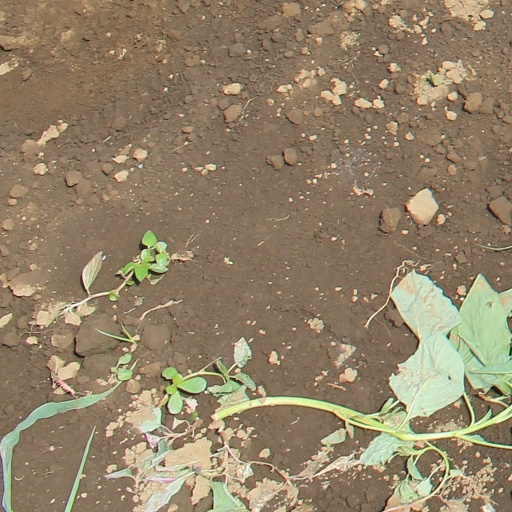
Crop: soybean